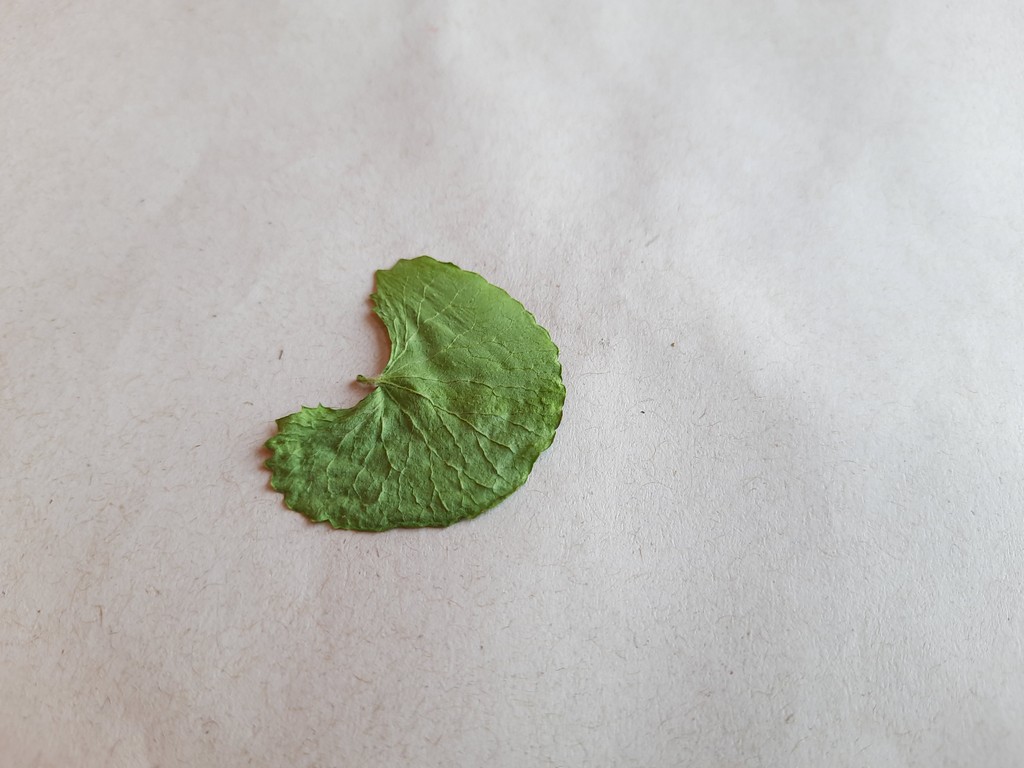
Label: Dried